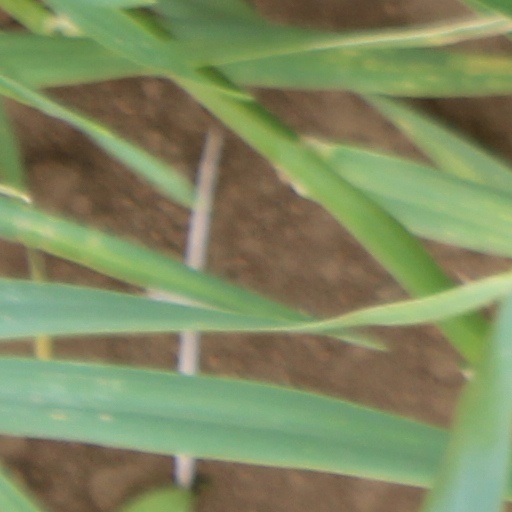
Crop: wheat